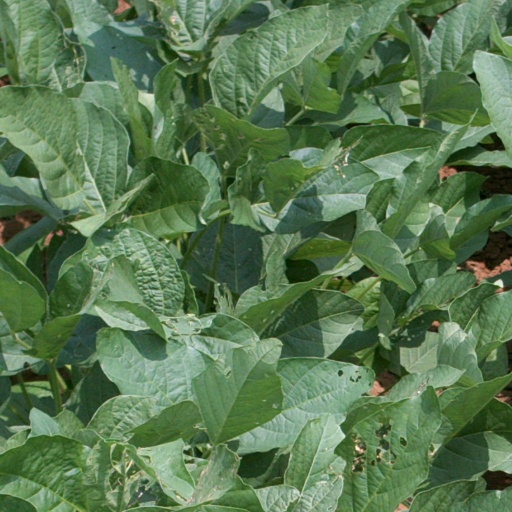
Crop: soybean